Western concert flute

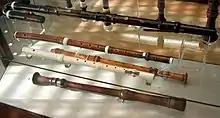
Various Baroque Flutes and Recorders in the Berlin Museum of Musical Instruments

The Baroque flute requires less airflow than the modern flute and produces much softer, mellower sounds, often blending in with other instruments in the orchestra. The baroque flute also requires the player to adjust the intonation more than modern flutes. Additional adjustments are needed when playing notes outside of the D major scale. The flutist can change pitch through small adjustments in the mouth and by turning the flute towards or away from the player.